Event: Nepal Earthquake
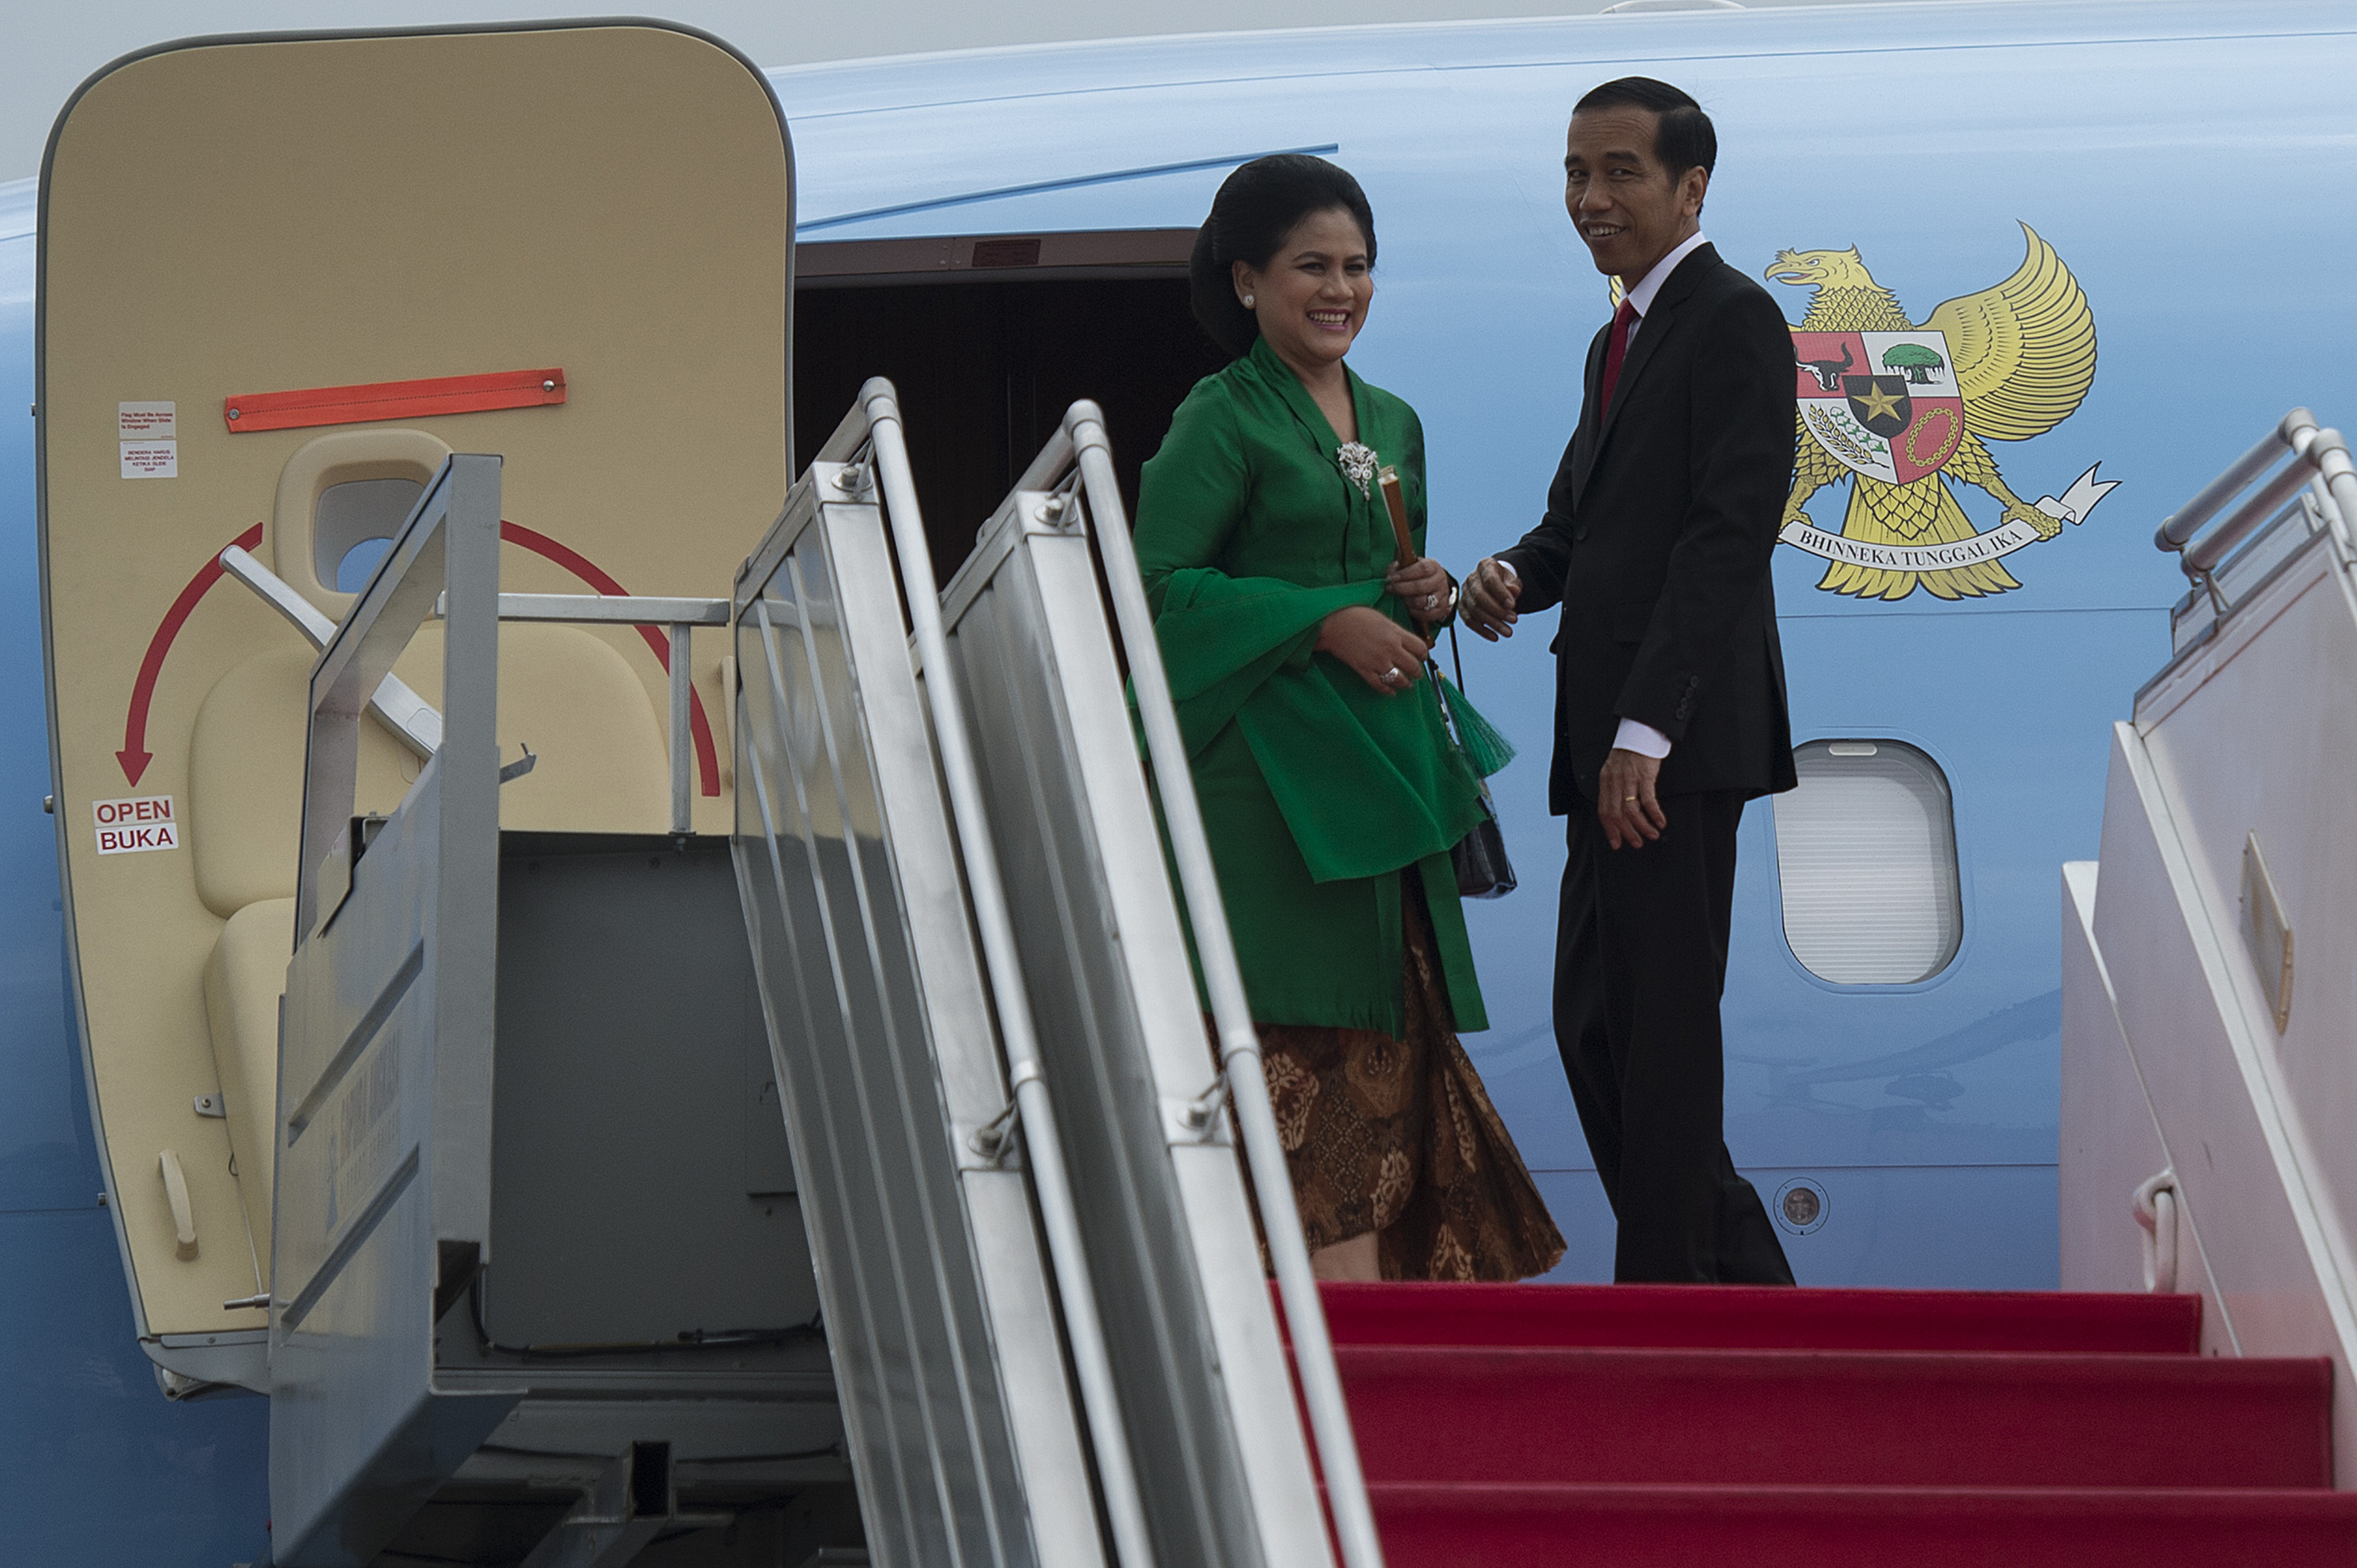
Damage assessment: no_damage